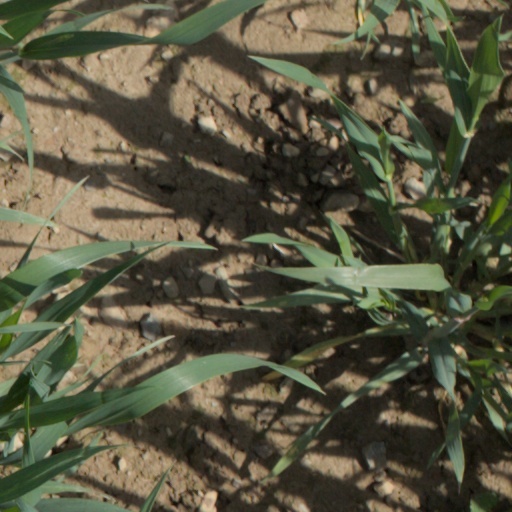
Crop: wheat